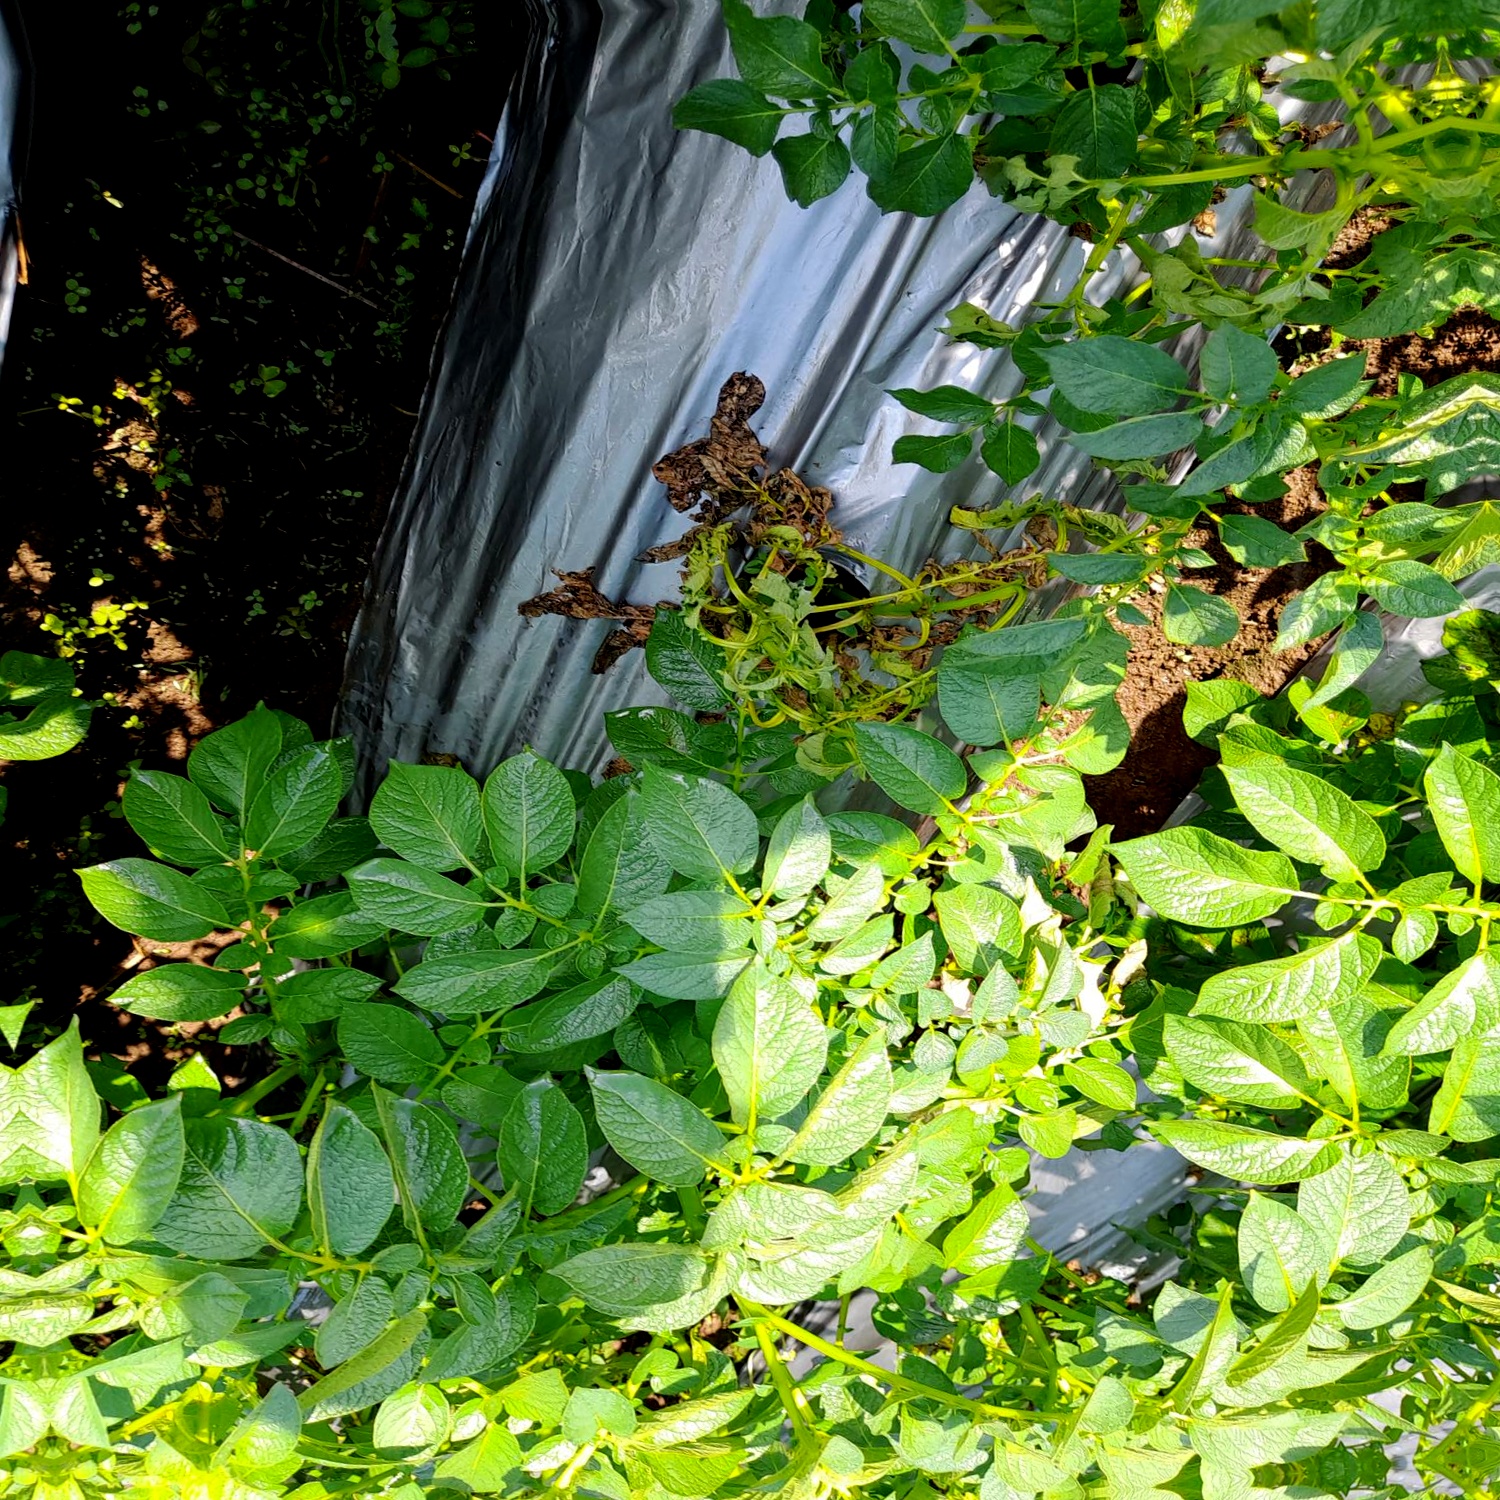
Etiqueta: Pudricion_Parda